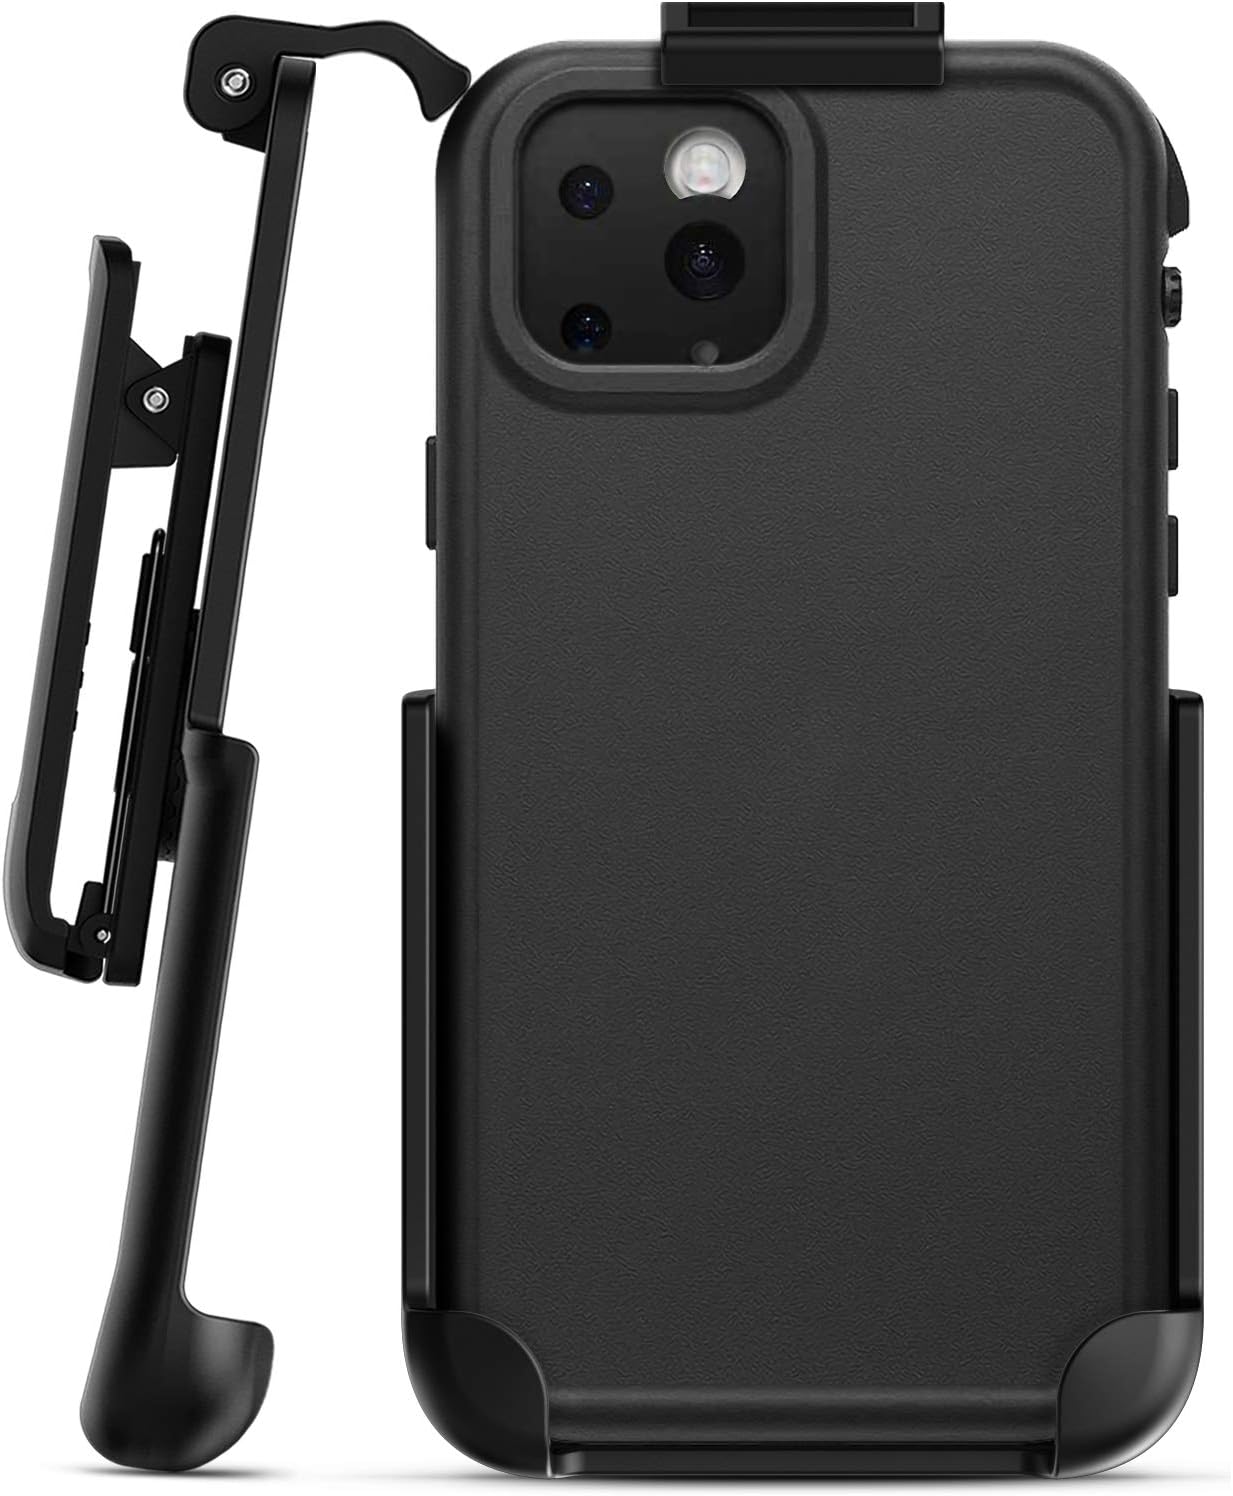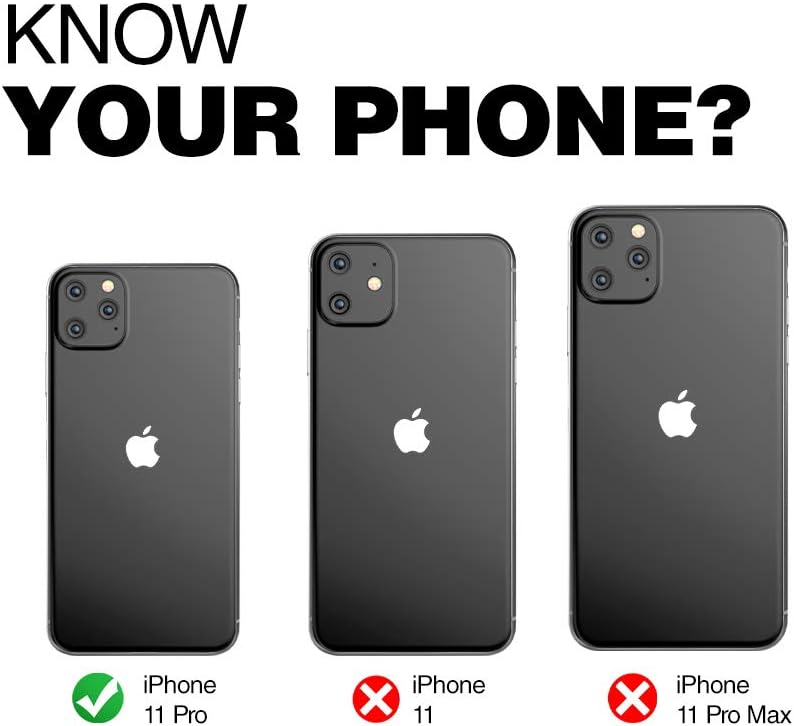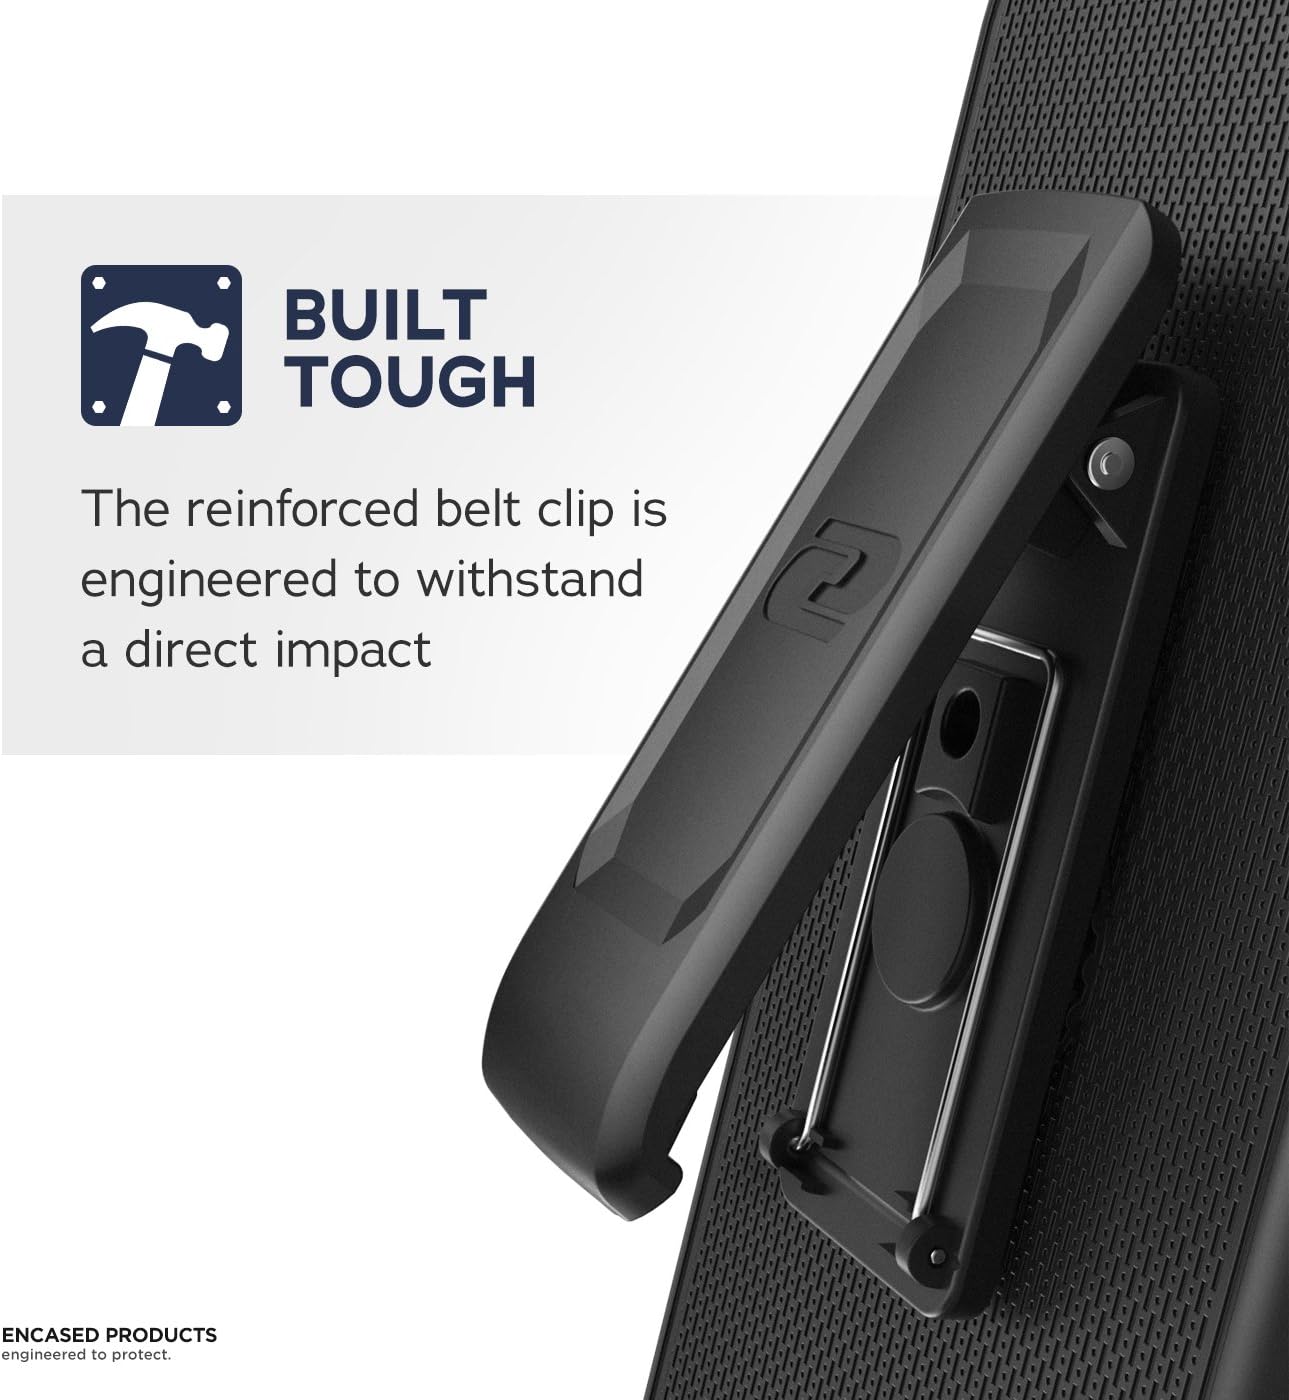
Encased Belt Clip for Lifeproof Fre - iPhone 11 Pro (Holster only - Case not Included)
Category: Cell Phones & Accessories
Secure Fit Holster for Lifeproof Fre - iPhone 11 Pro Every Spring top Belt clip comes complete with a secure-fit holster.The belt holster is designed to rotate both vertically and horizontally to match any user preference. Key Features: ✔ The belt clip features a solid-core poly-carbonate frame and non-slip rubberized grip finish. ✔ The secure-fit top locking design makes mounting / dismounting a breeze.  ✔ Rotating clip for vertical or horizontal use.Every purchase comes with a 1-year limited warranty and lifetime customer support. We measure every product by its ability to operate flawlessly over months and years of repeated use. We test and re-test every design to ensure the final version will  ALWAYS meet this benchmark. That is the simple reason why our customers keep coming back for their new accessories. Quality Beyond The Product. We back every purchase with knowledgeable customer support and an unconditional "Lifetime Happiness Guarantee". If you are anything less than satisfied  with your purchase our team will work with you until you are genuinely happy. Experience the Encased difference today.
Features: This holster works with the Lifeproof Fre - iPhone 11 Pro (belt clip ONLY - the case is not included) | The Encased Clipmate is designed to work seamlessly with your case - keeping your phone within easy reach. | Built with a fortified polycarbonate frame for lasting durability and a large clip to accommodate all size belt straps | Convenient access with our quick-release top latch system and a rotating, swivel holster for right and left handed use | Quality you can count on - backed by the Encased Ltd Lifetime Warranty.